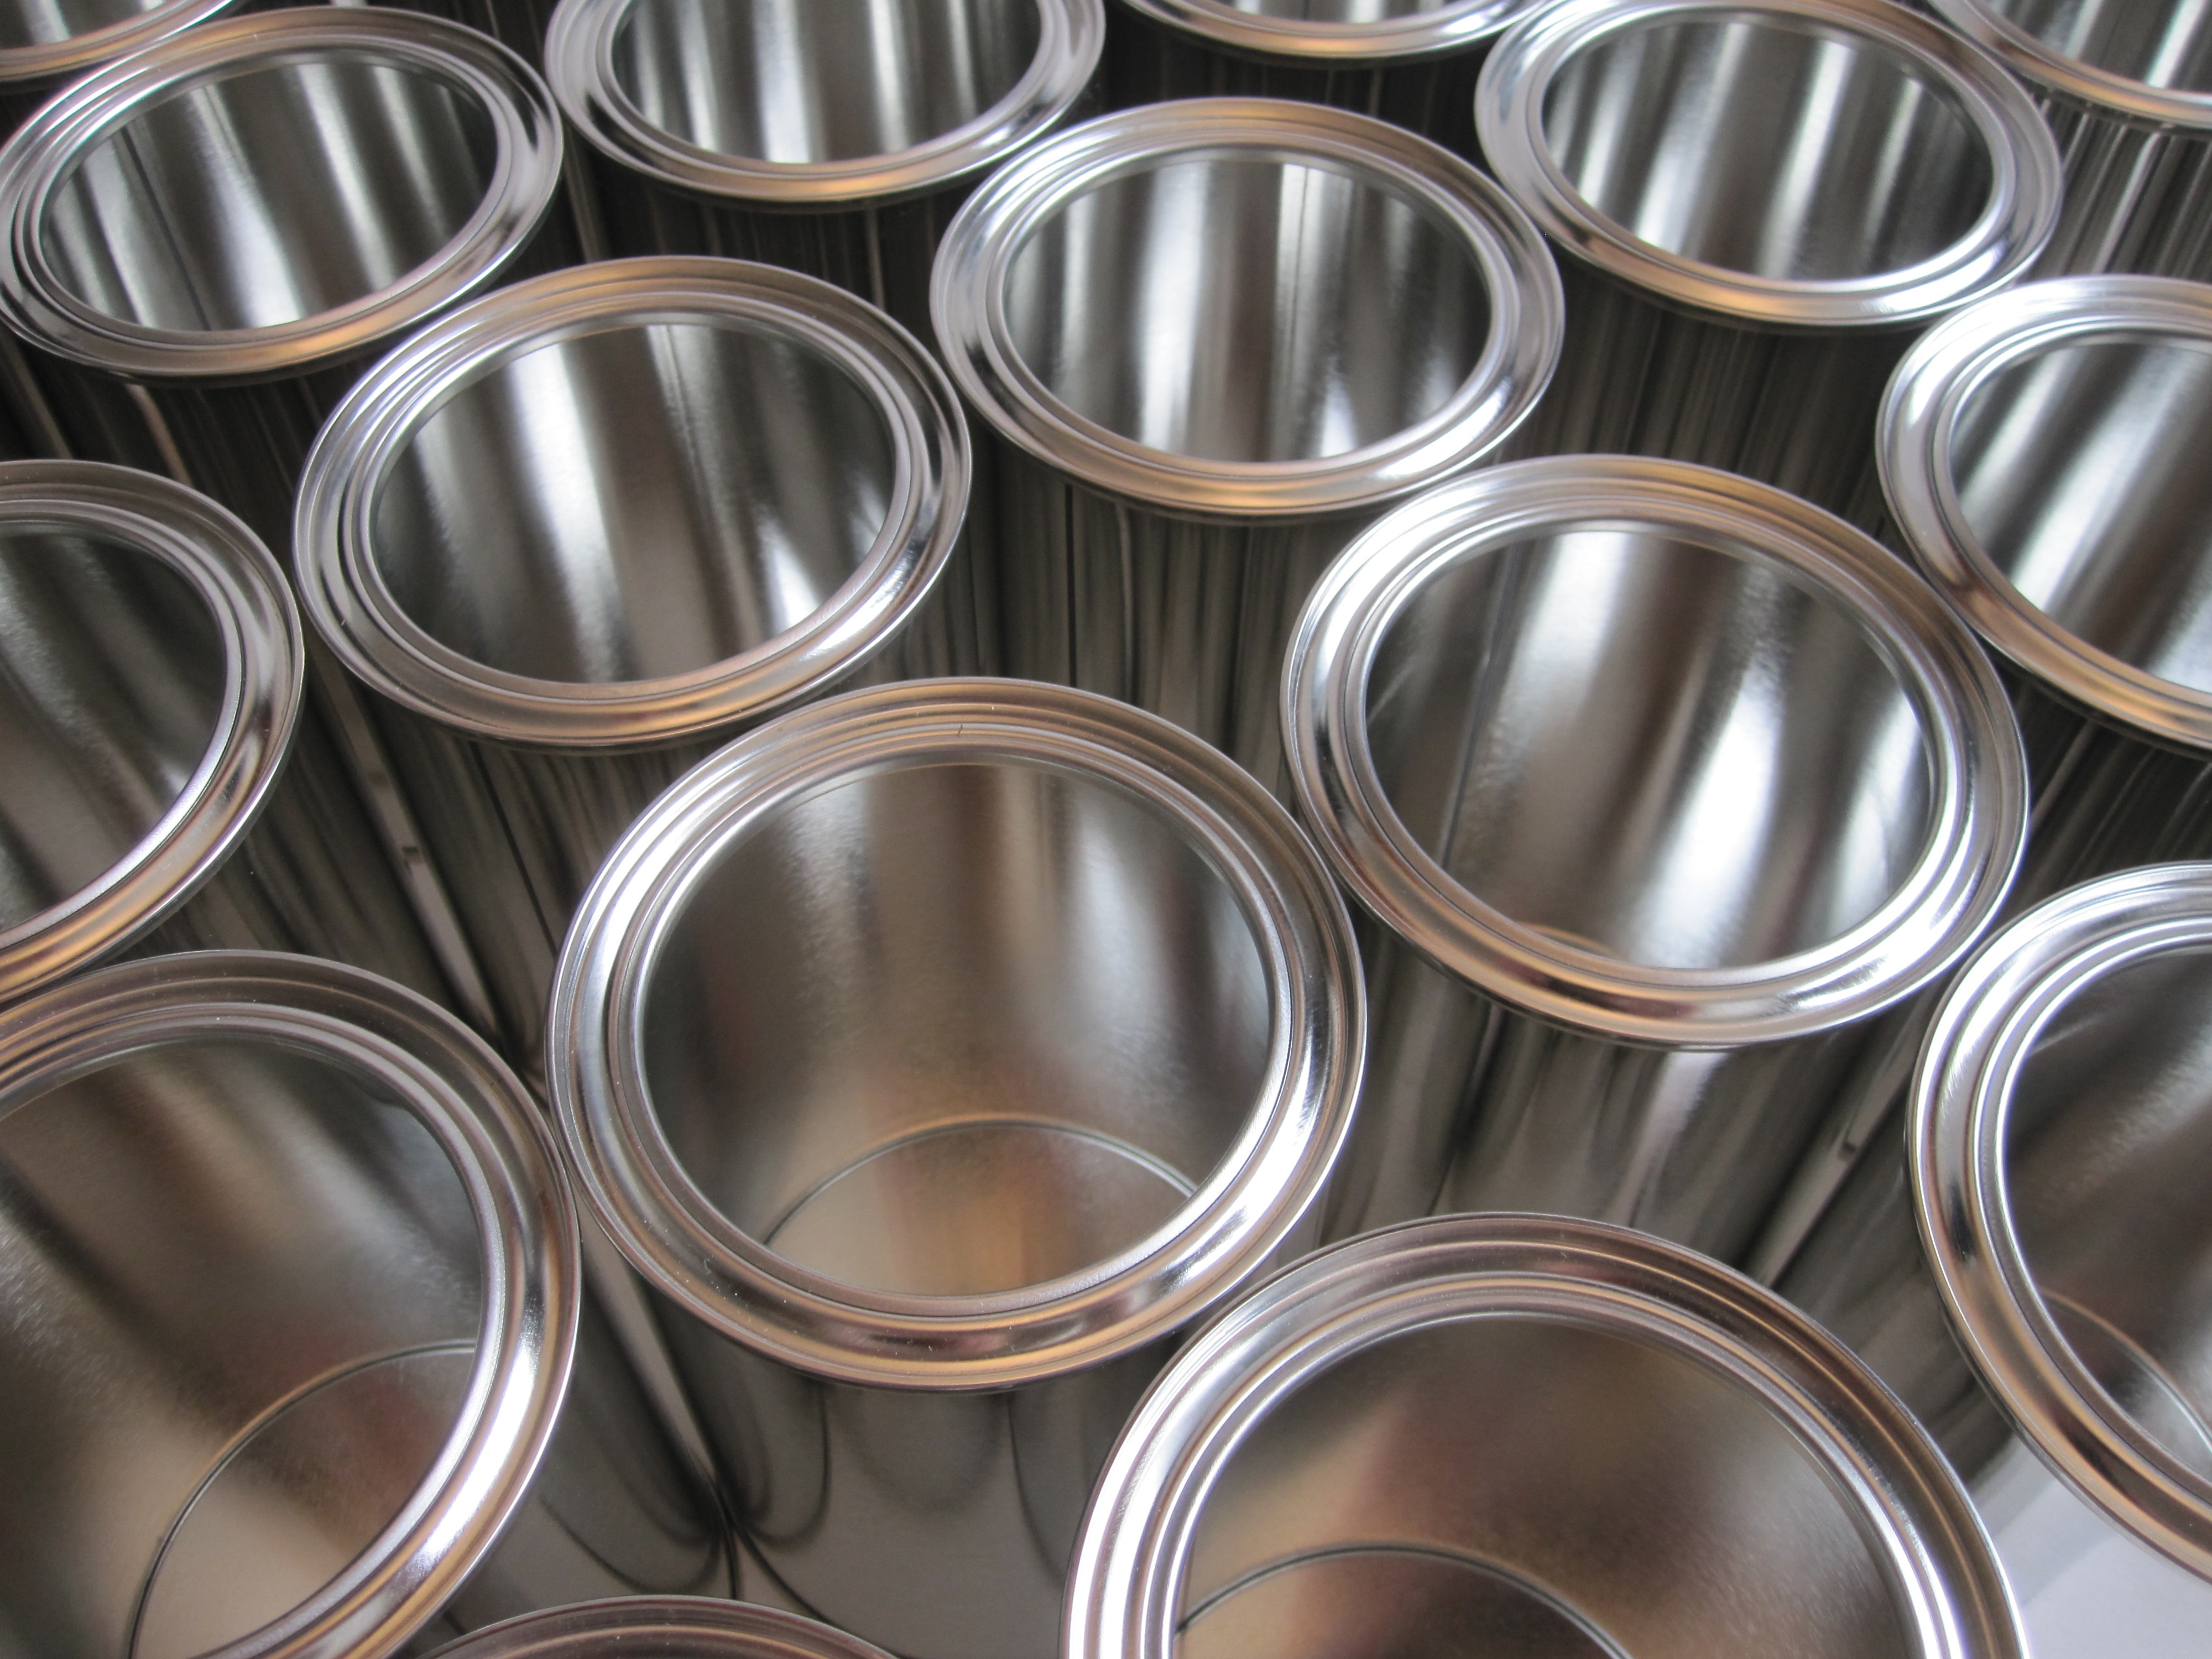
white, wheel, metal, paper, material, tire, sheet, pipe, silver, container, rim, cans, glance, tin, tin can, plastic wrap, aluminum can